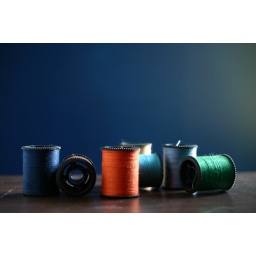
Spools of thread. I thought they looked pretty against the blue wall with the afternoon light coming in through the window.